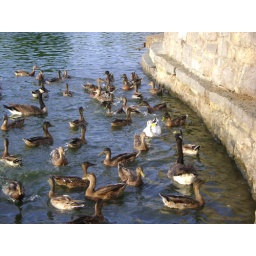
Hungry water fowl. Notice the one white duck in the middle